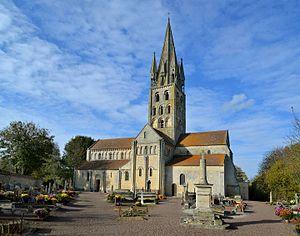
Secqueville-en-Bessin (Calvados)
Secqueville-en-Bessin est une ancienne commune française, située dans le département du Calvados en région Normandie, devenue le 1ᵉʳ janvier 2016 une commune déléguée au sein de la commune nouvelle de Rots.
L'église Saint-Sulpice est une église catholique située à Secqueville-en-Bessin, en France. Elle est classée au titre des Monuments historiques.